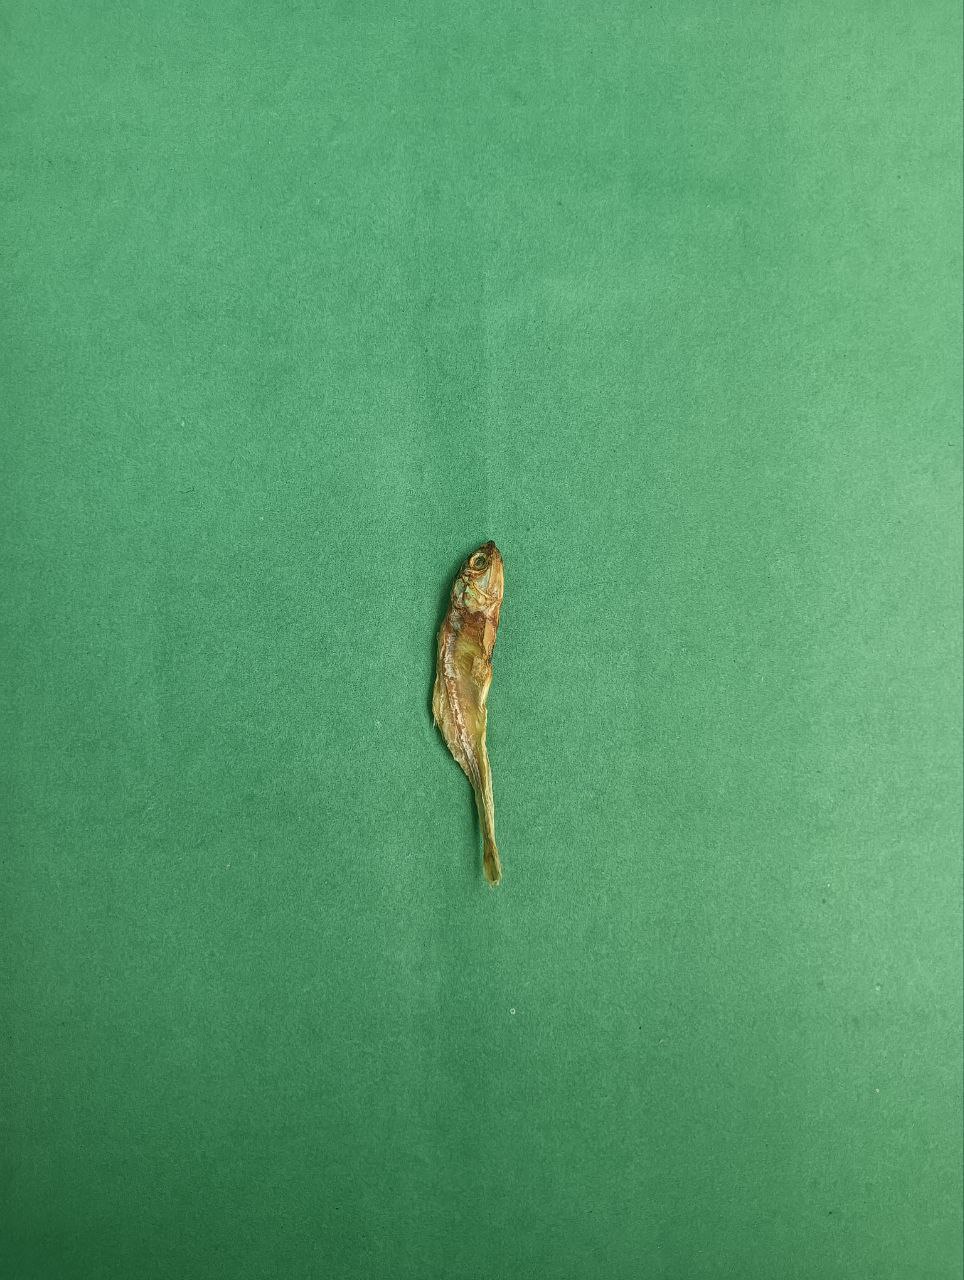
Species: narkeli